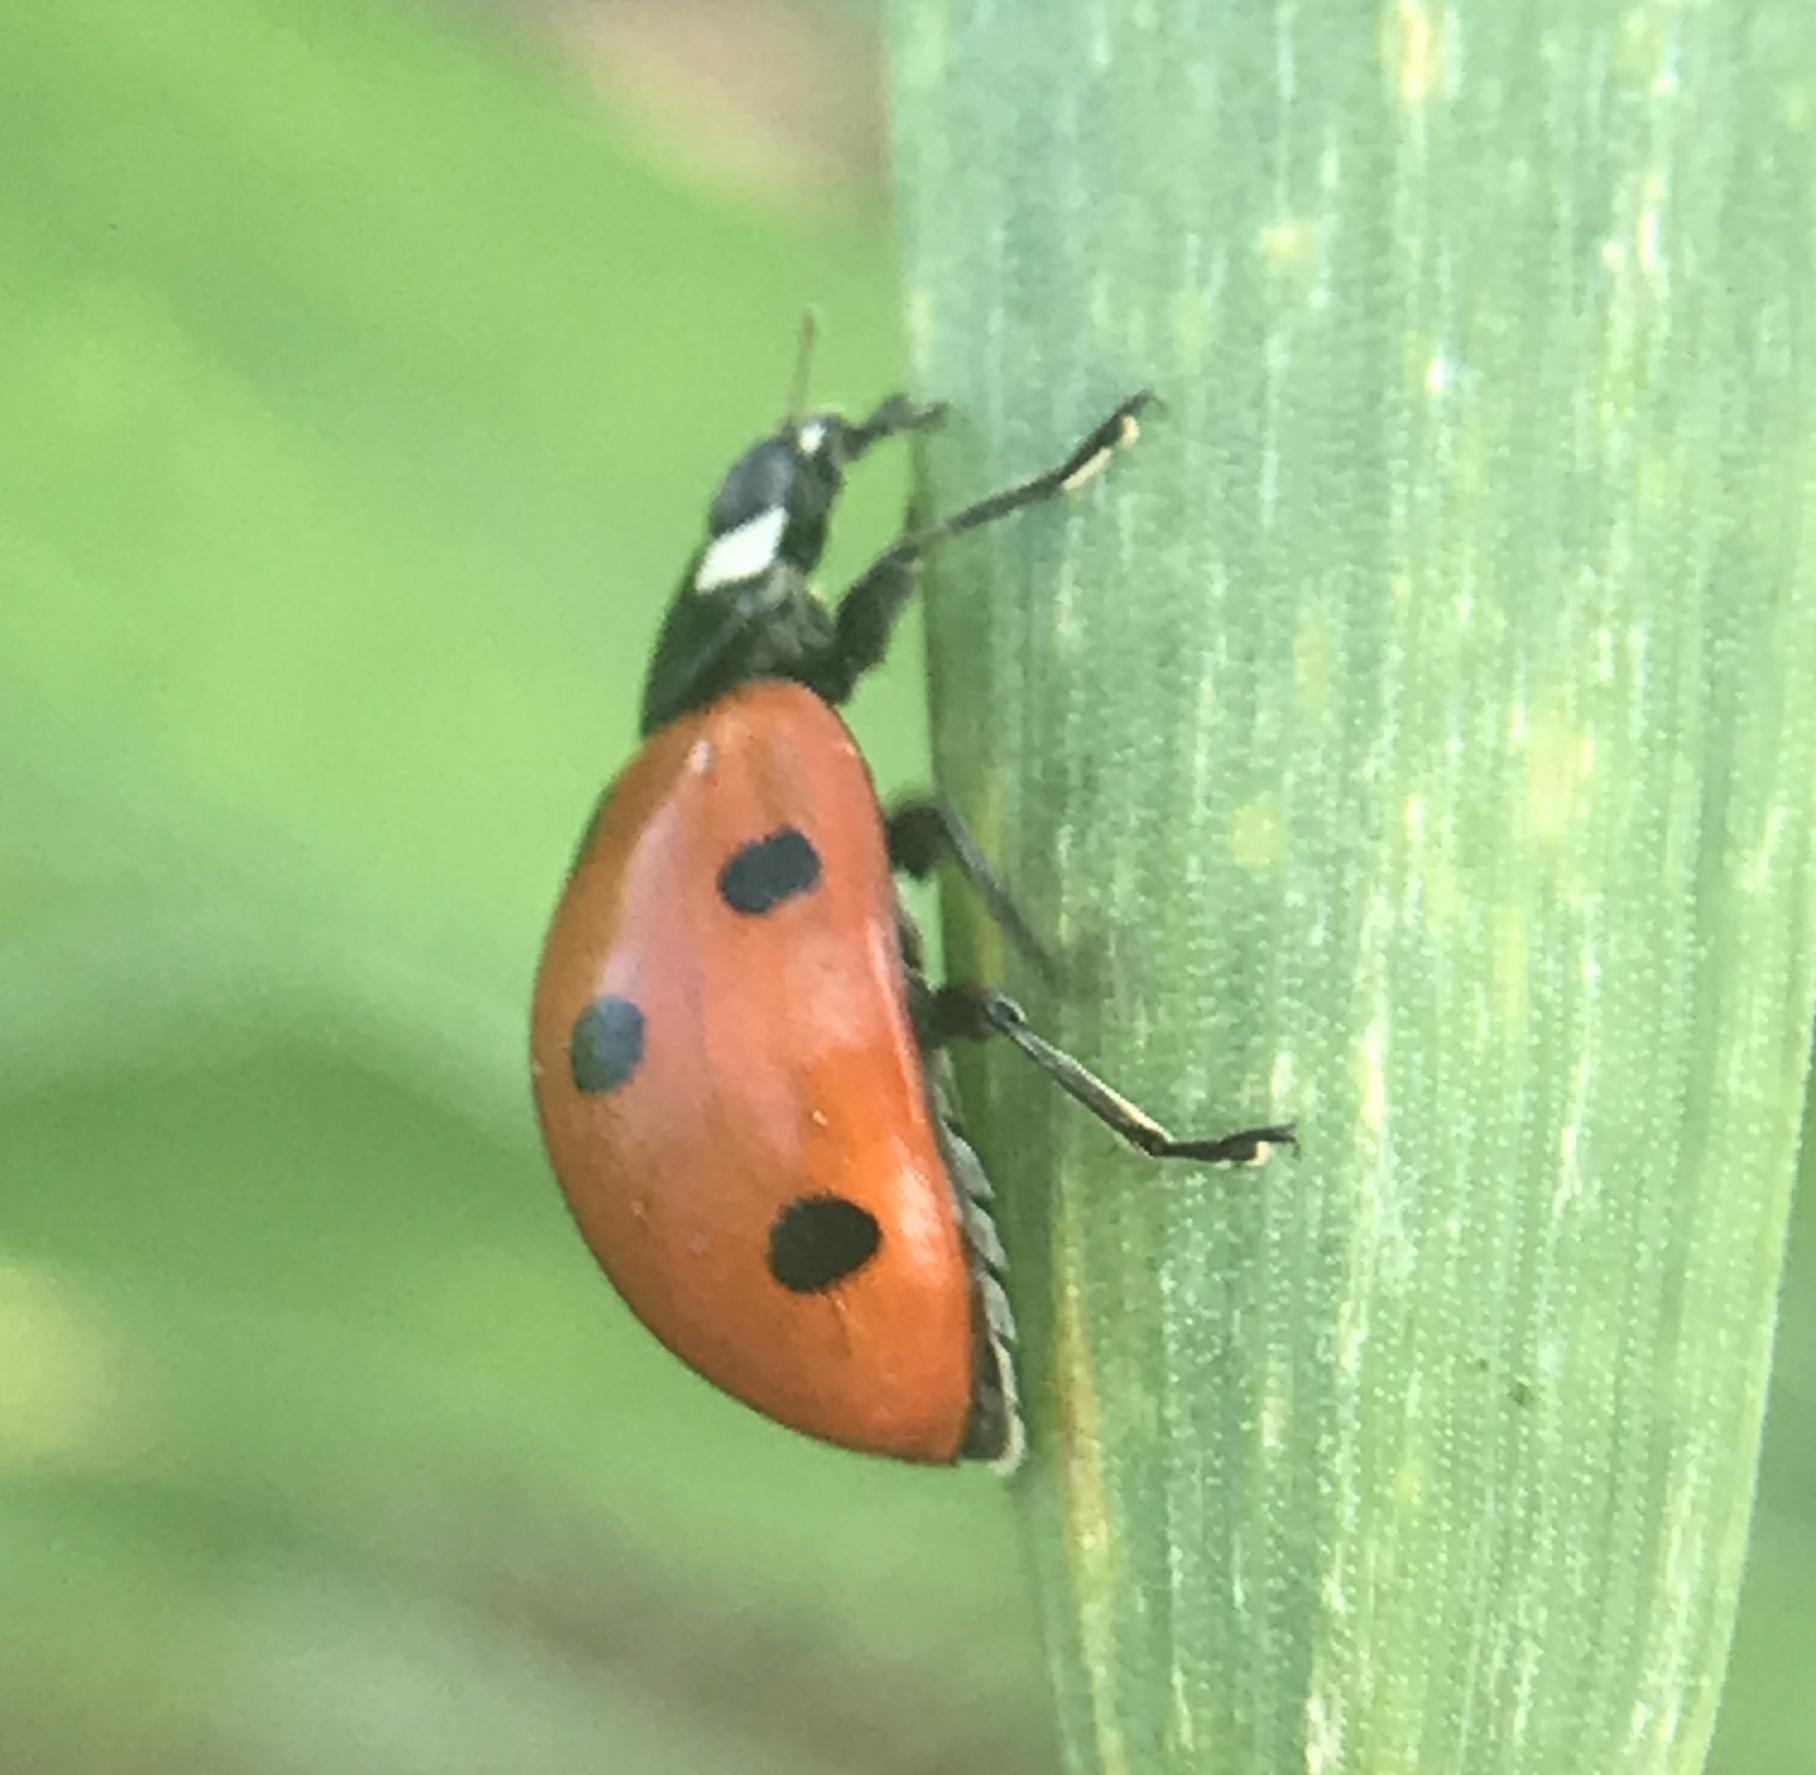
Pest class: predators